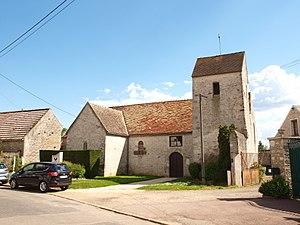
Boutervilliers
Boutervilliers est une commune française située à cinquante kilomètres au sud-ouest de Paris dans le département de l'Essonne en région Île-de-France.